Thomas Jefferson University Hospital

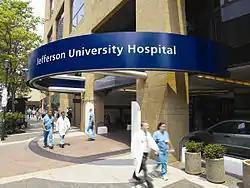
The main entrance to Thomas Jefferson Hospital at 111 S. 11th Street in Center City, Philadelphia

Thomas Jefferson University Hospital is the flagship hospital of Jefferson Health, a multi-state non-profit health system based in Philadelphia. The hospital serves as the teaching hospital for Thomas Jefferson University. With 937 licensed beds and 63 operating rooms, it is the second-largest hospital in Pennsylvania as of 2018.